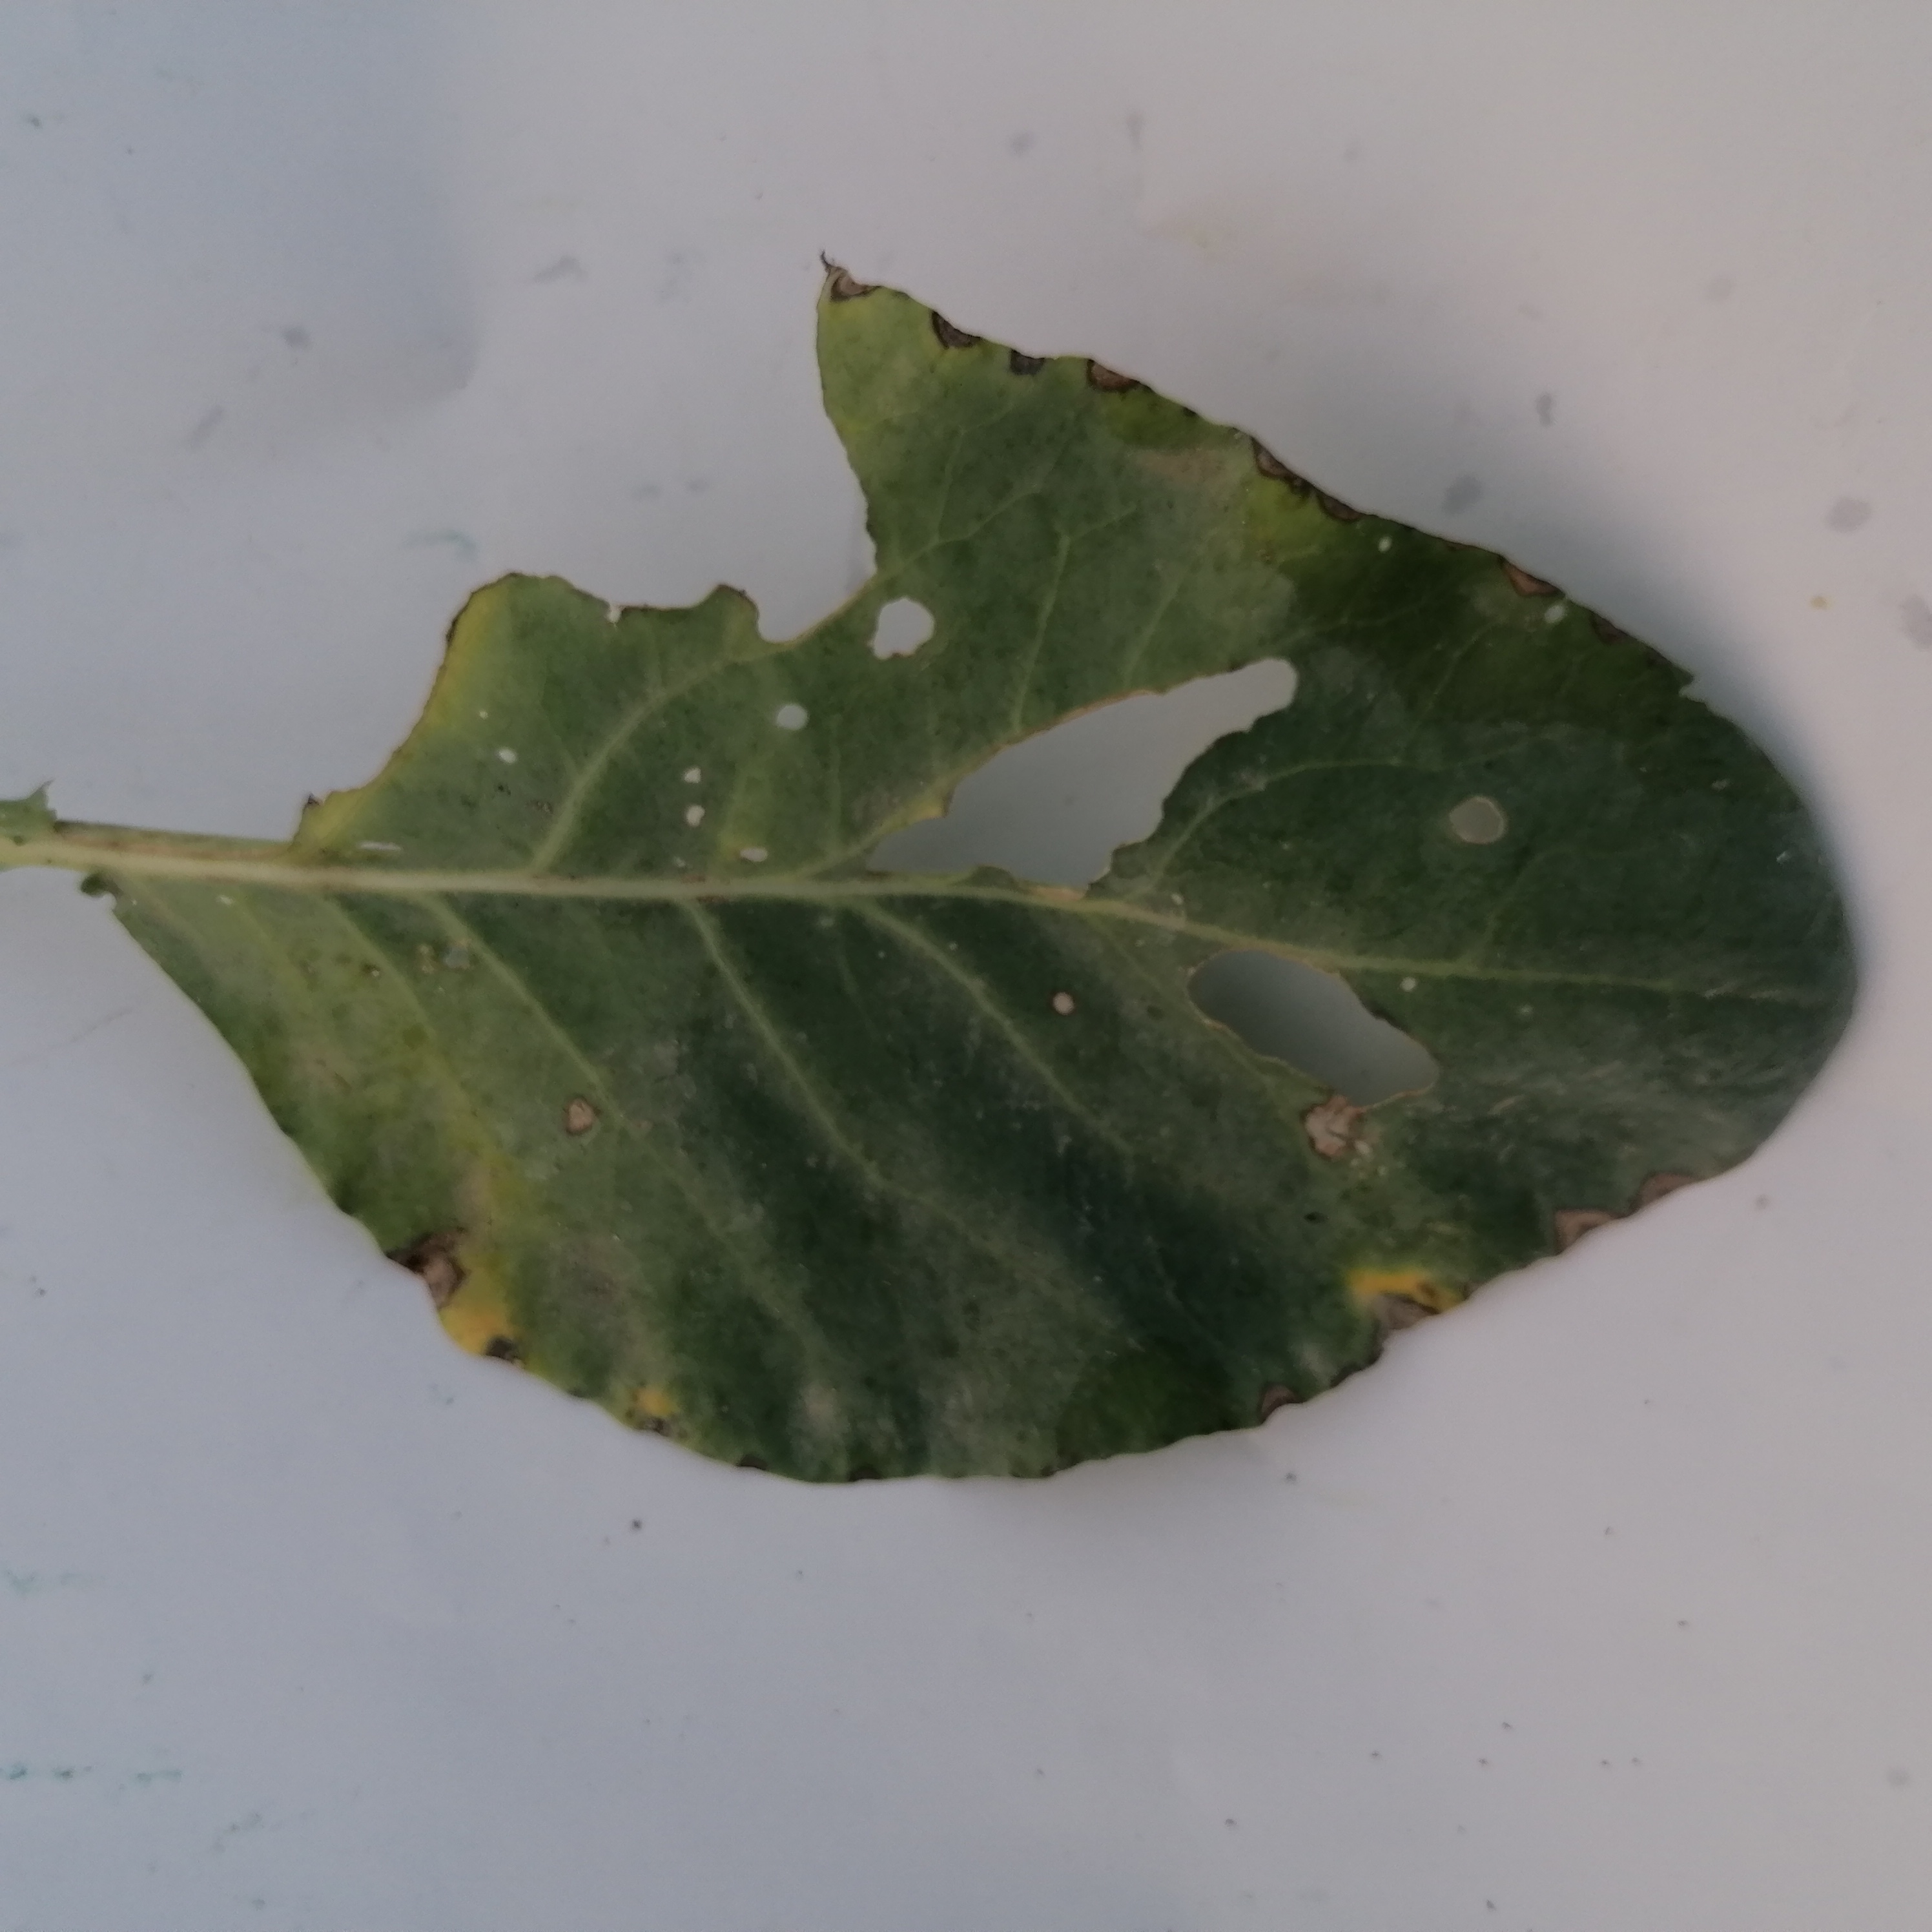
Label: Insect Hole